Sealift

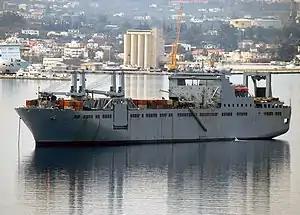
The , a non-combatant vessel crewed by civilian mariners under the United States Navy's Military Sealift Command, is used to preposition tanks, trucks and other supplies needed to support an Army heavy brigade.

Sealift is a term used predominantly in military logistics and refers to the use of cargo ships for the deployment of military assets, such as weaponry, vehicles, military personnel, and supplies. It complements other means of transport, such as strategic airlifts, in order to enhance a state's ability to project power.